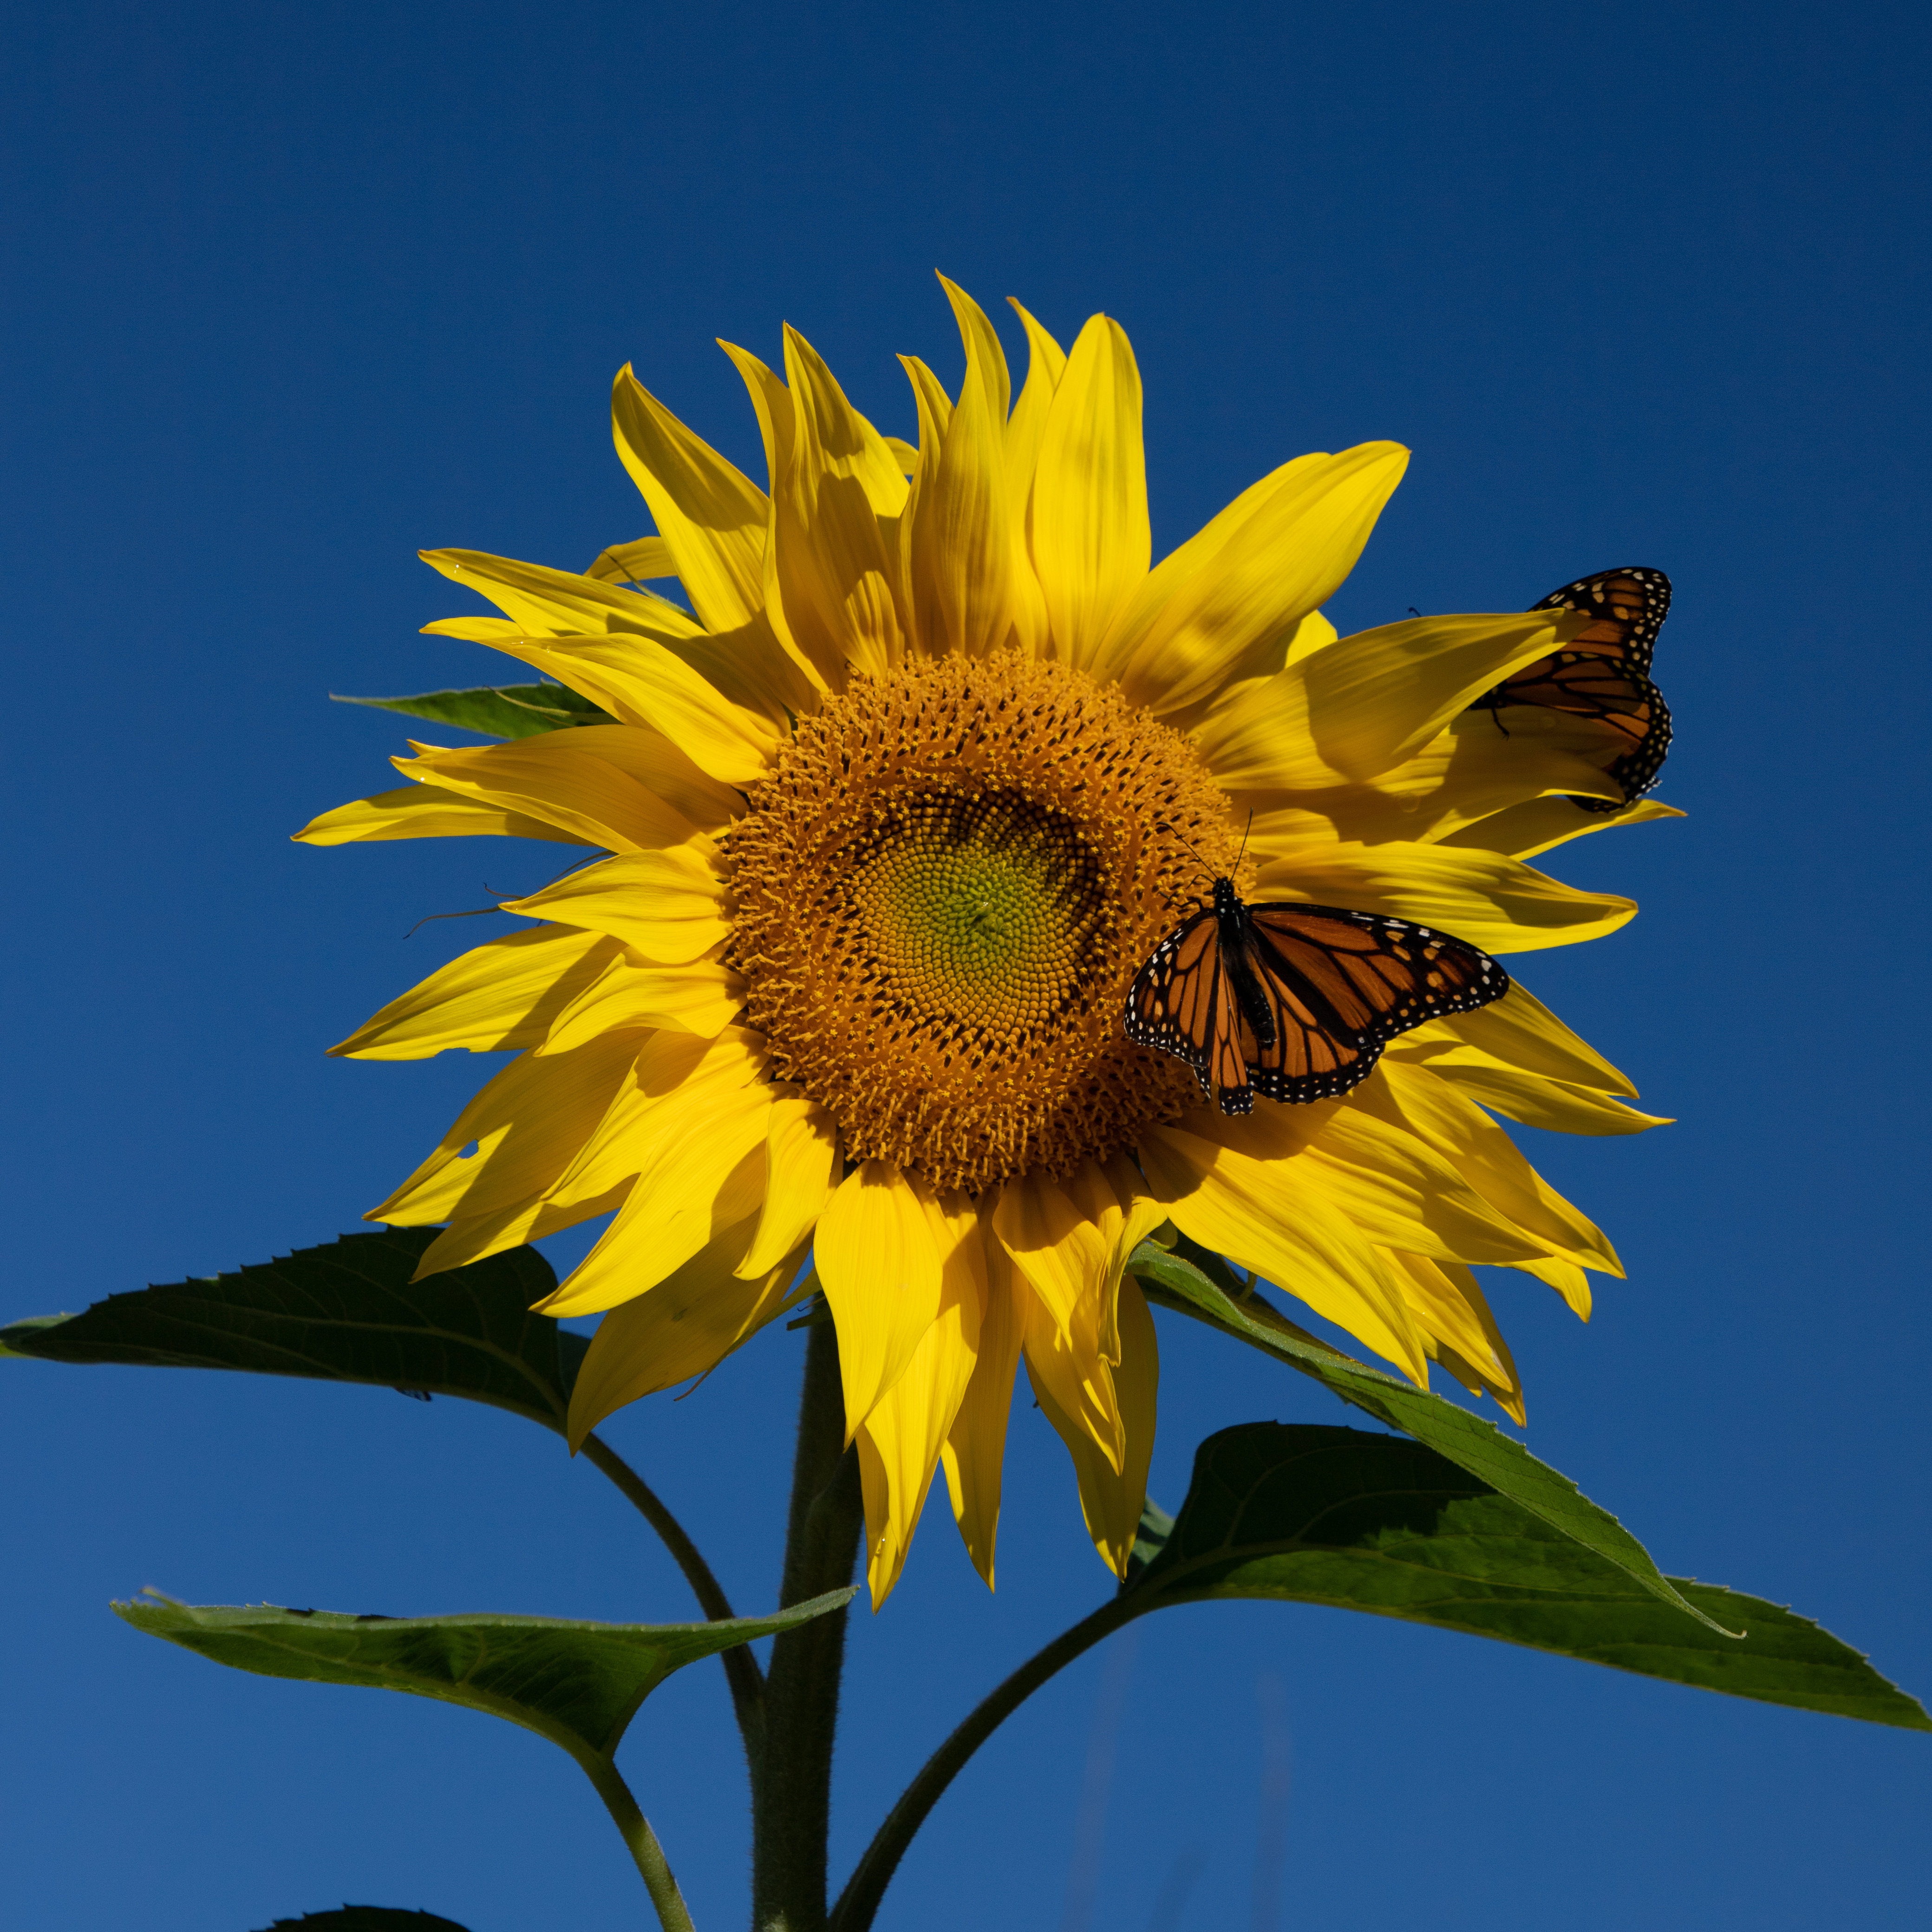
sunflower, butterfly, monarch, blue sky, garden, flower, plant, sky, nature, petal, cuisine, herbaceous plant, annual plant, flowering plant, landscape, terrestrial plant, Forb, close up, daisy family, pollen, plantation, natural landscape, field, wildflower, agriculture, macro photography, Pedicel, electric blue, asterales, sunflower seed, plant stem